Devils Hole pupfish

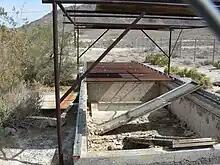
Pupfish refuge at School Springs, now defunct

Due to the fear of extinction in the 1960s and 1970s, several measures were taken to create multiple populations of the pupfish outside of Devils Hole to safeguard the species, which is known as "ex situ" conservation. Some of these measures, such as transplanting the fish into nearby natural springs, quickly failed. The fish disappeared, though one population at Purgatory Spring was destroyed by biologists, as the fish were misshapen and no longer looked like Devils Hole pupfish. Two attempts were made at this time to establish aquaria populations, one at Steinhardt Aquarium and the other at Fresno State College, though these also failed. A number of artificial "refugia" consisting of concrete tanks approximating conditions in Devils Hole were attempted to ensure the species' survival should the natural population at Devils Hole die out. The Hoover Dam Refugium for Endangered Desert Fish was established in August 1972, with the first twenty-seven pupfish translocated in October 1972. The Hoover Dam Refugium was successfully maintained for several years and reached a population of several hundred, though the sex ratio was highly skewed towards males with as many as three males per female. In 1985 or 1986, a component of the water supply system failed, however, killing many of the fish. Nearly all the remaining fish were killed by October 1986 when an additional failure caused the water temperature to drop drastically. The lone surviving fish was then removed. In 1973, a second refugium was established at Ash Meadows National Wildlife Refuge (AMNWR), the Amargosa Pupfish Station, also known as the School Springs refuge. From the founding population of twenty-five fish, it remained at several dozen individuals until a power failure in August 1984 disrupted the water flow, reducing the population to seven. The population increased to 121 by October 1987. In 1990, a third refugium was constructed, also at AMNWR, called Point of Rocks refuge.